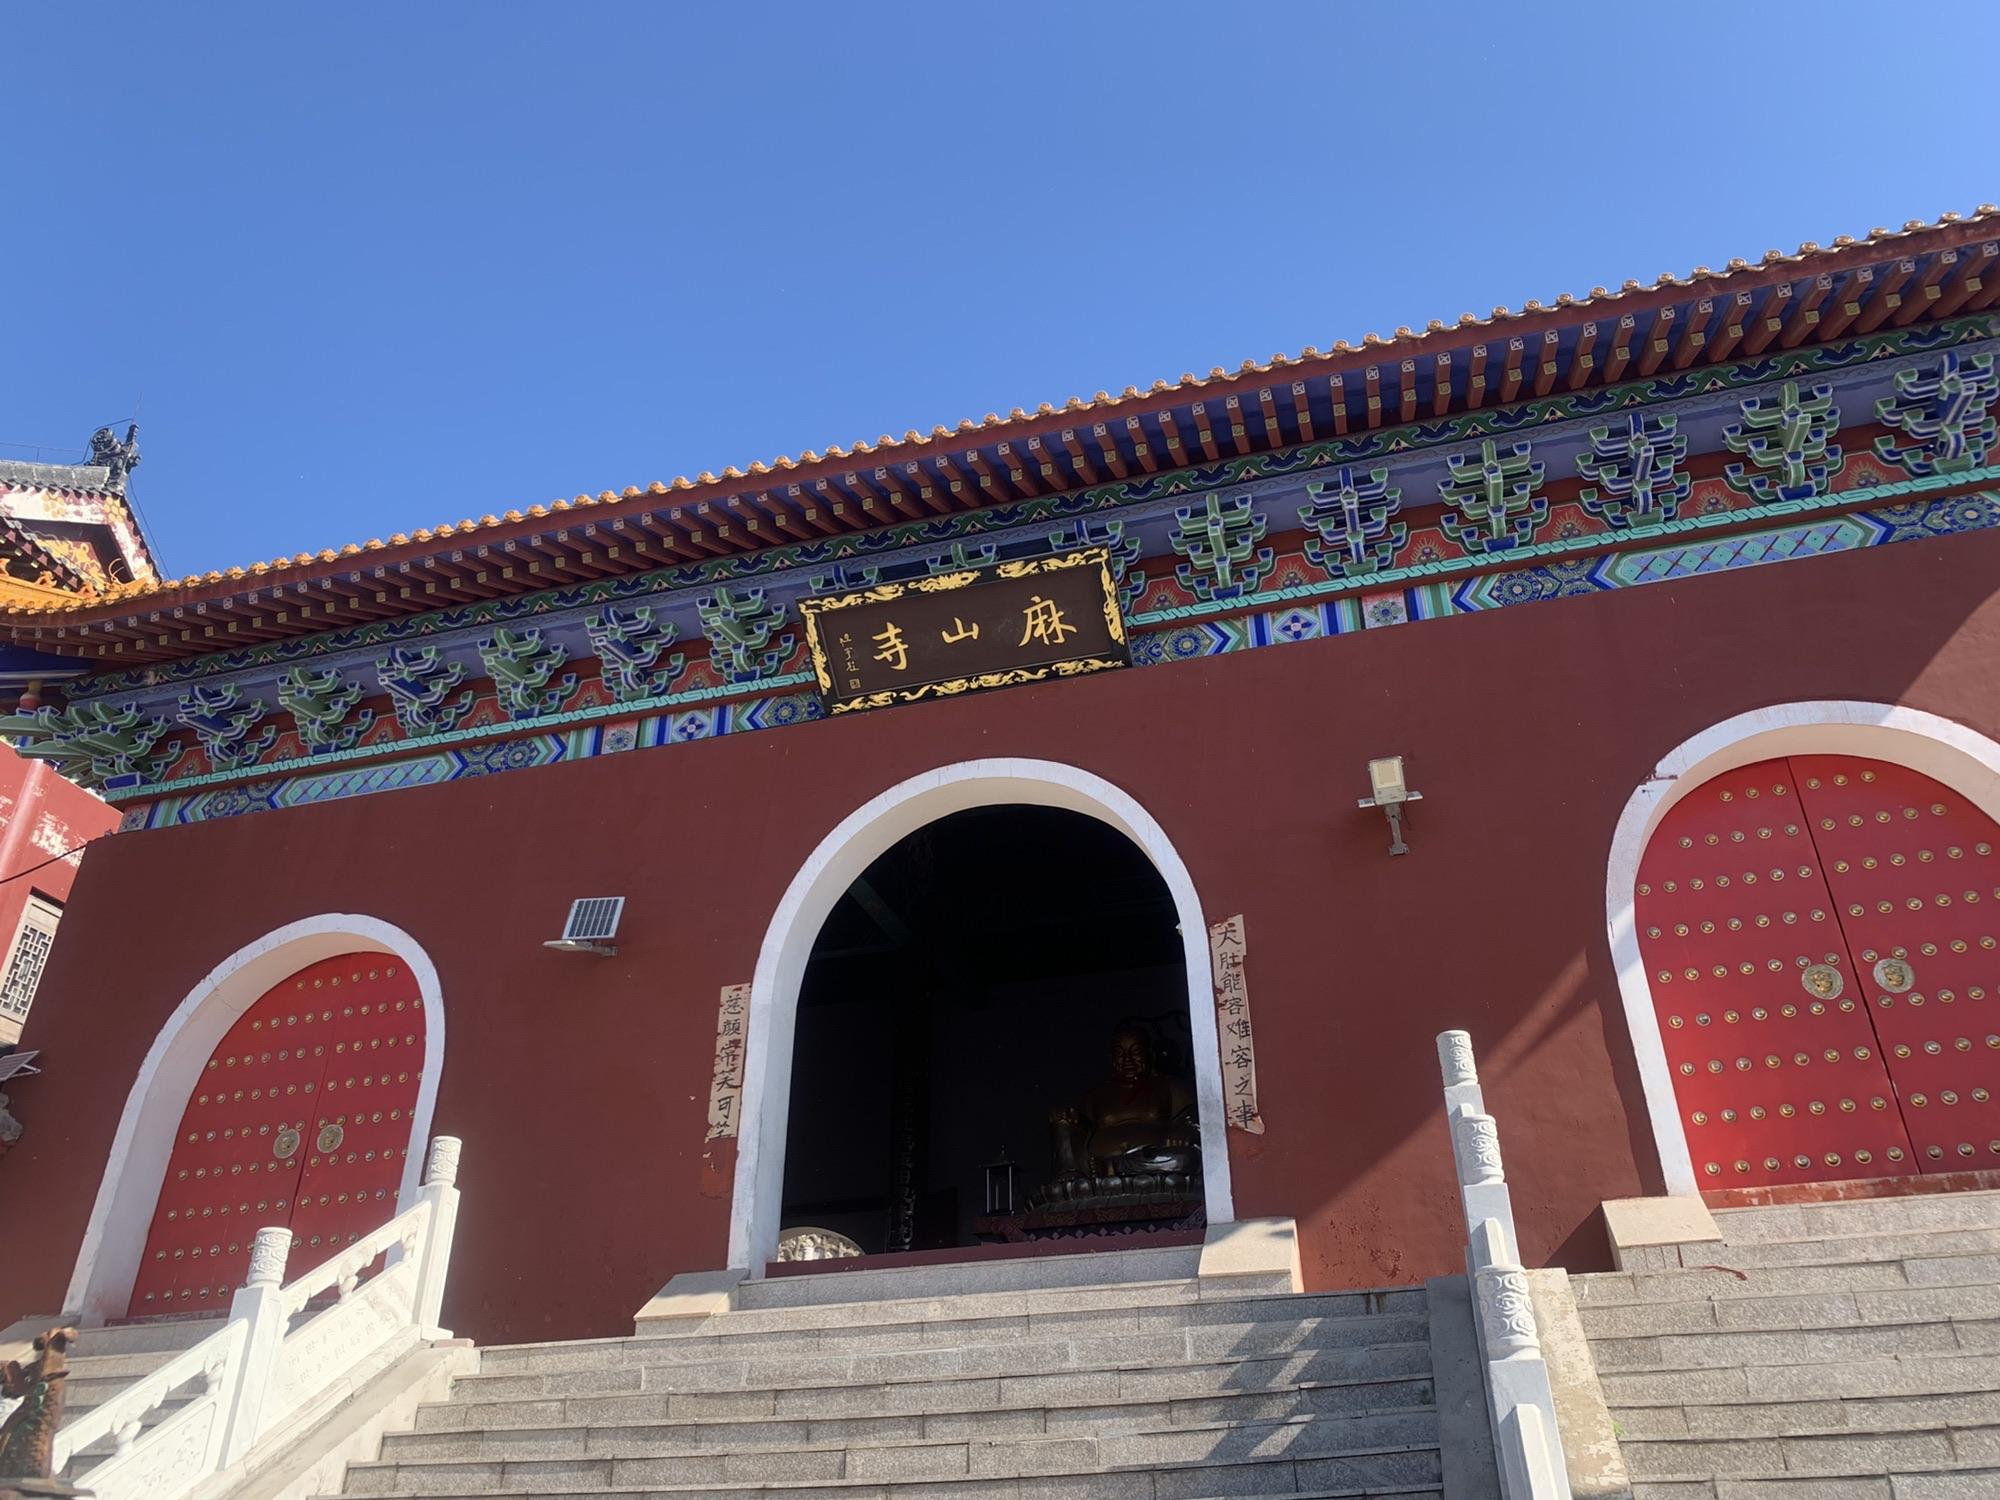
地标名称：玉田县麻山寺
所在城市：唐山市·玉田县